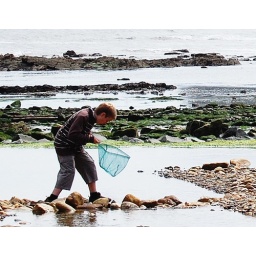
a boy spots something he fancies whilst rock pooling in scarborough